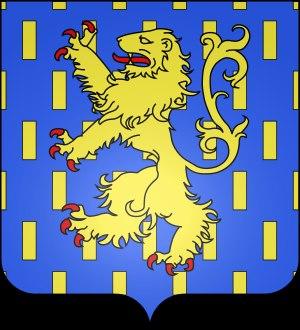
La relation territoriale entre la France et la Géorgie, créant un lien officiel entre des entités territoriales des deux pays, date de l’époque soviétique, en 1979 : elle concerne le jumelage des villes de Nantes et de Tbilissi, signé par les maires de ces deux villes Alain Chénard et Gouram Gabounia.